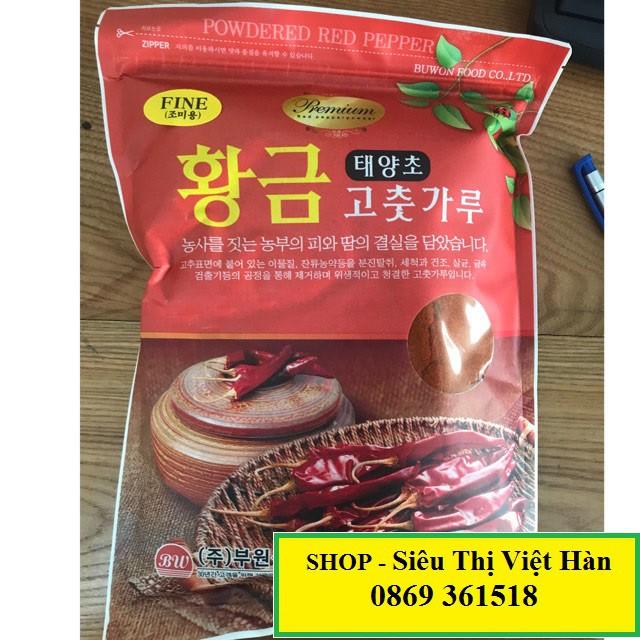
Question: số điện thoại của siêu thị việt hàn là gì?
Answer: số điện thoại của siêu thị là 0869361518